Jaguar XJ220

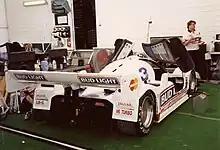
The XJ220 used a road-legal version of the turbocharged V6 racing engine used in the XJR-10 (pictured) and XJR-11 race cars

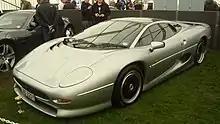
Jaguar XJ220 with aftermarket wheels

The FIA Group B regulations steered the concept towards a mid-engine, all-wheel-drive layout, with a Jaguar V12 engine as the power source. The concept car was designed and built at very little cost to Jaguar, as Randle called in favours from component suppliers and engineering companies he and Jaguar had worked with in the past. In return he offered public recognition for their assistance and dangled the possibility of future contracts from Jaguar.